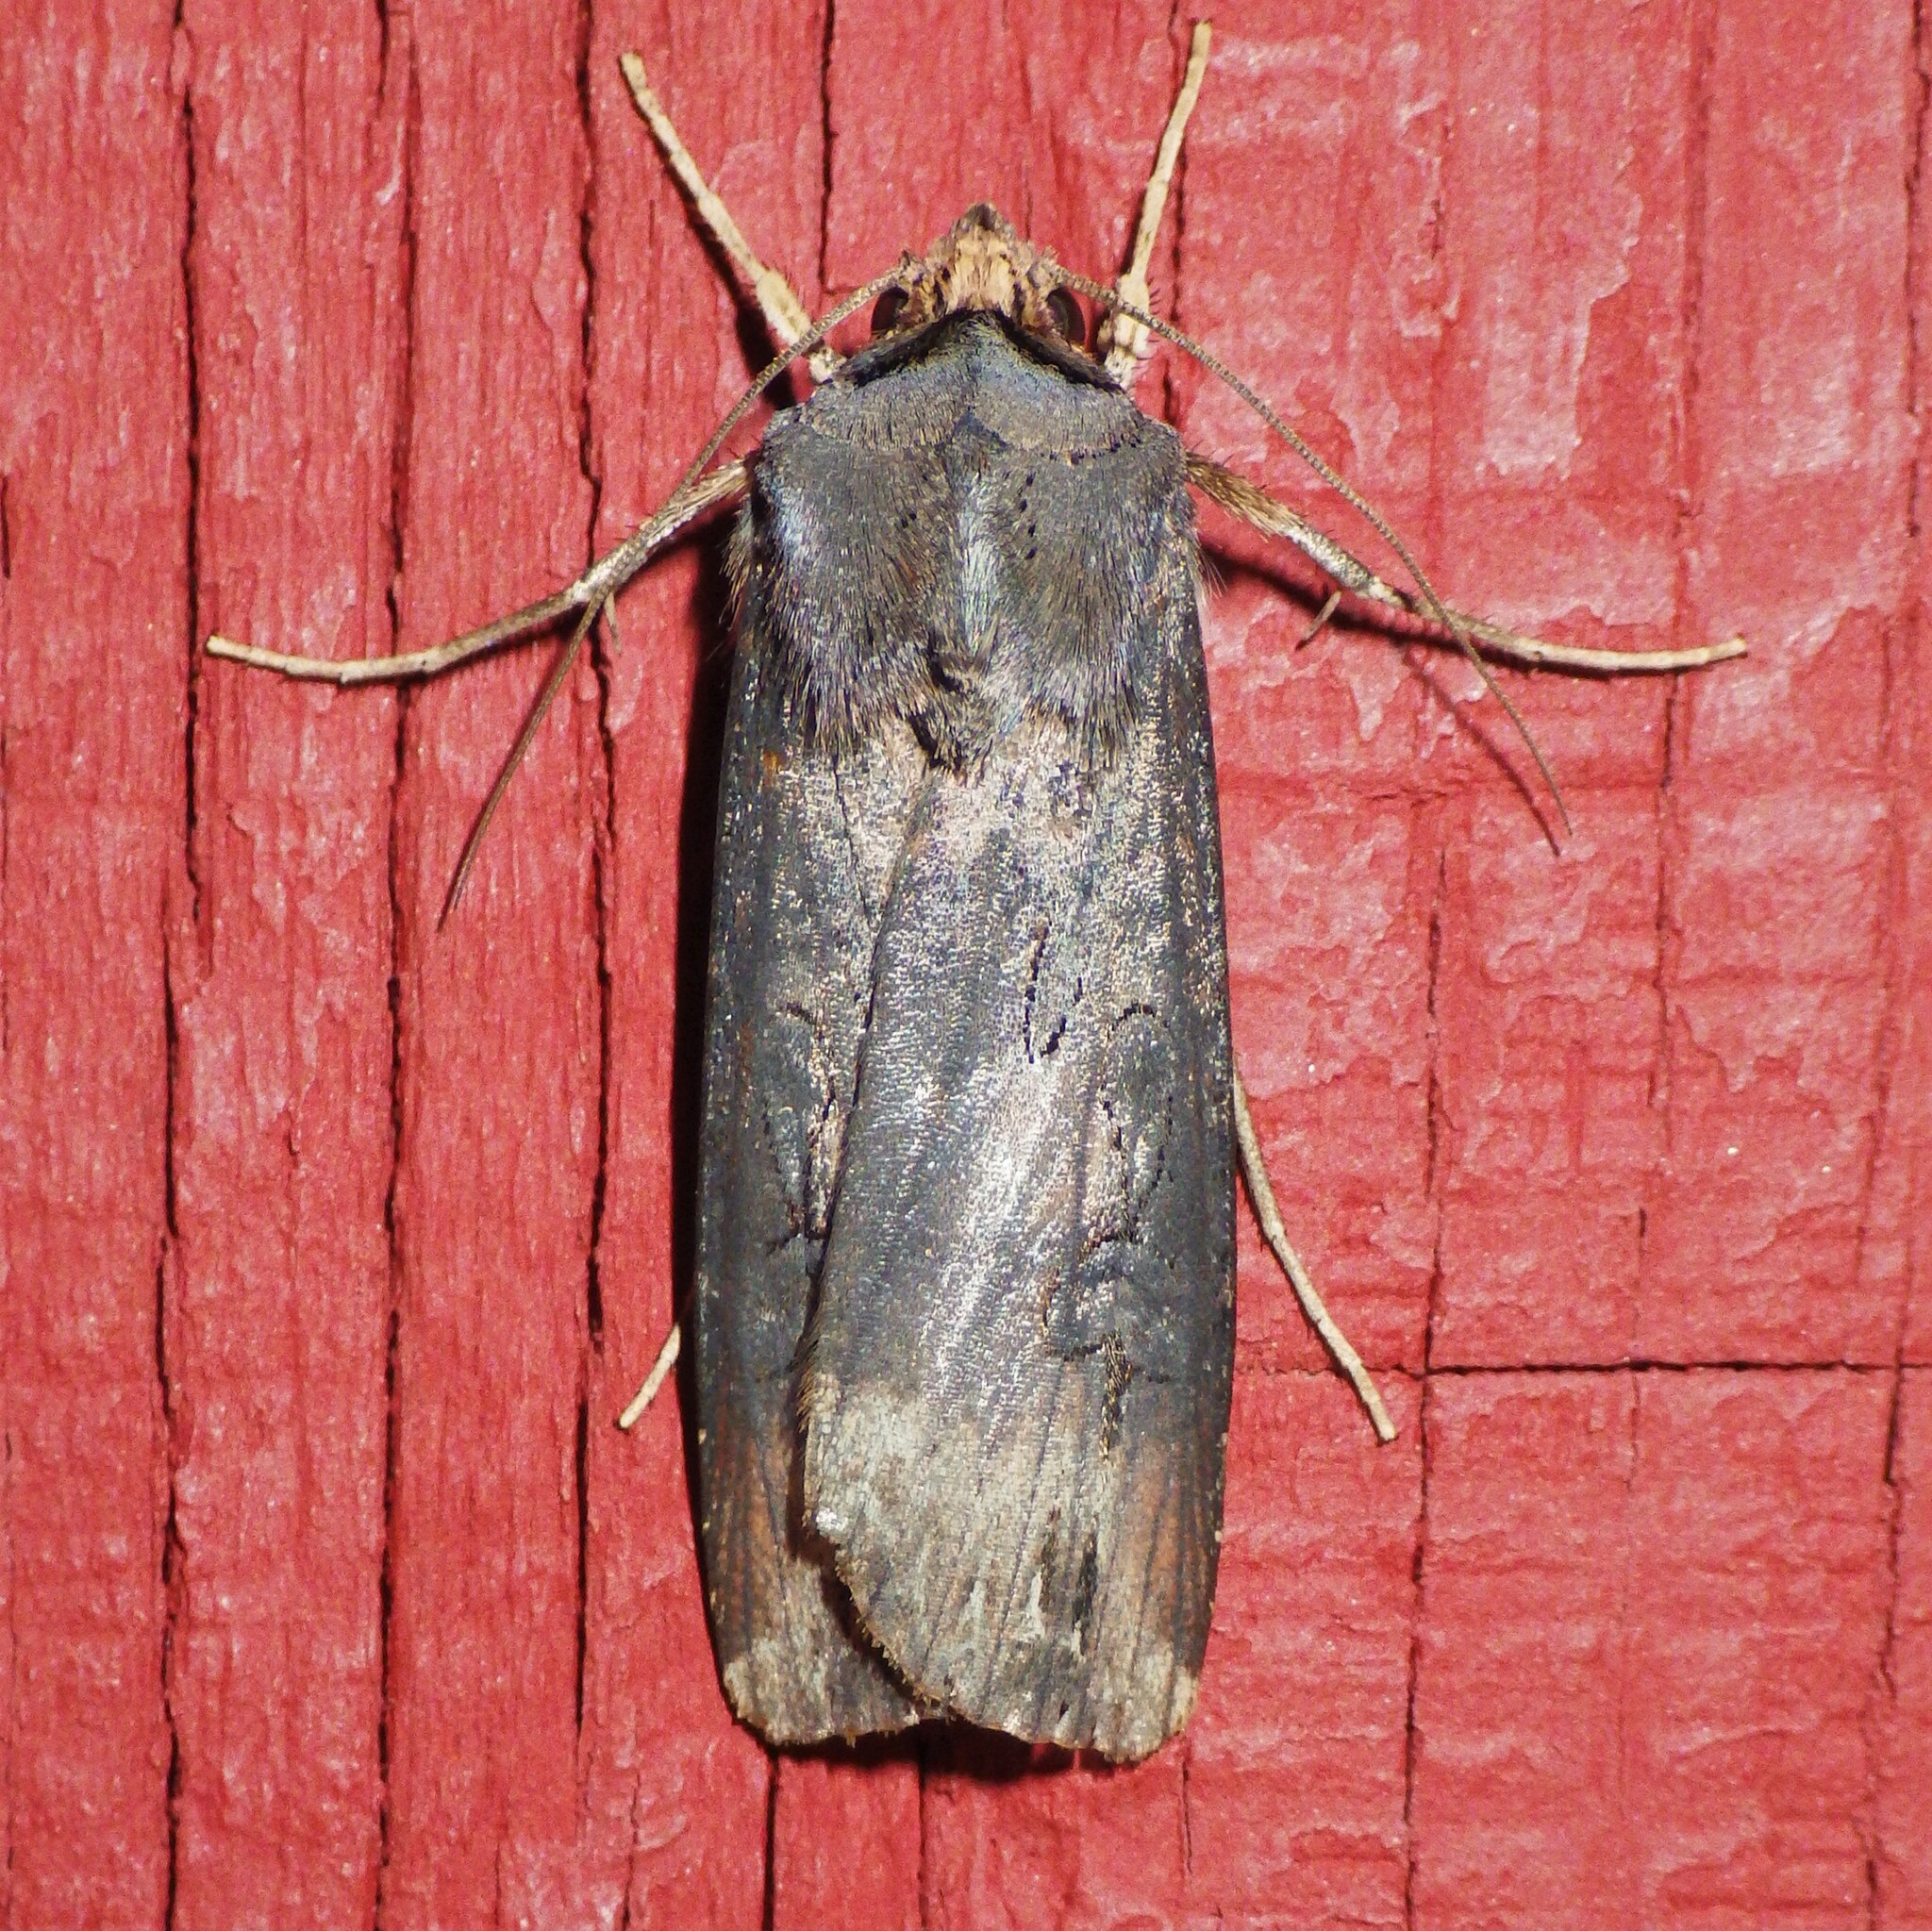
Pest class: cutworms